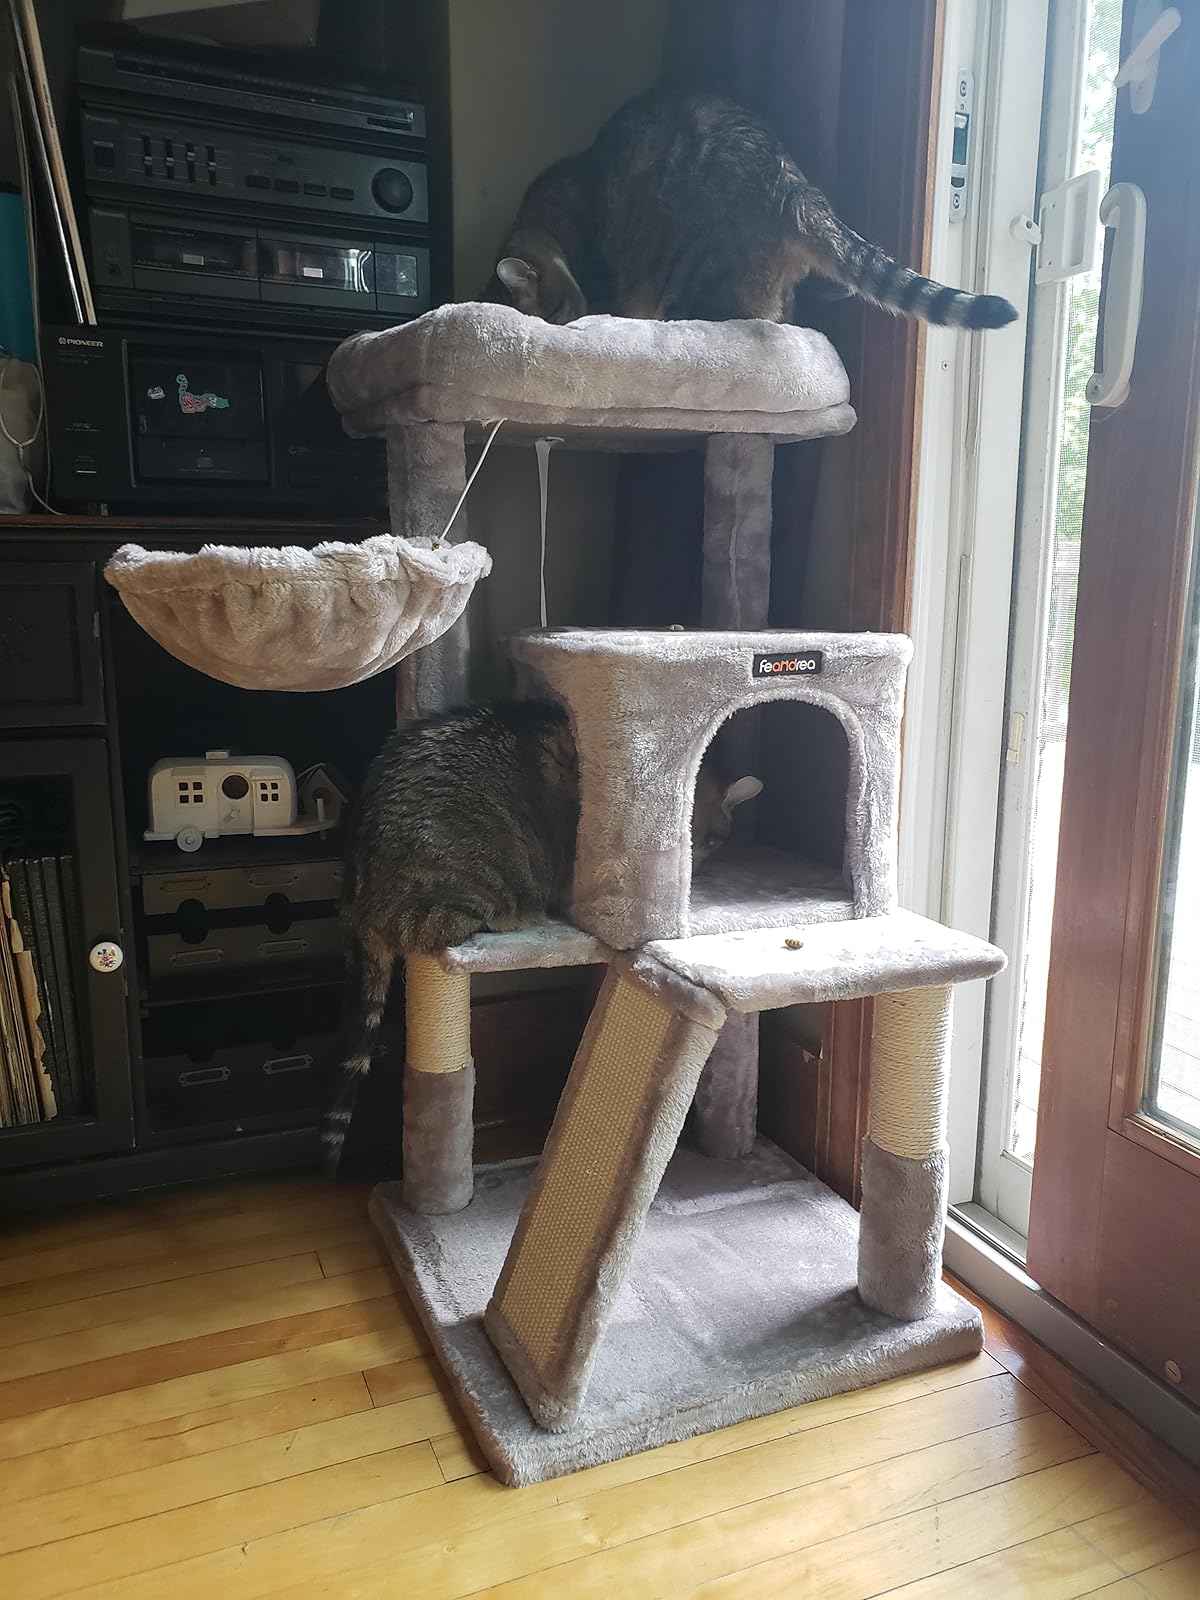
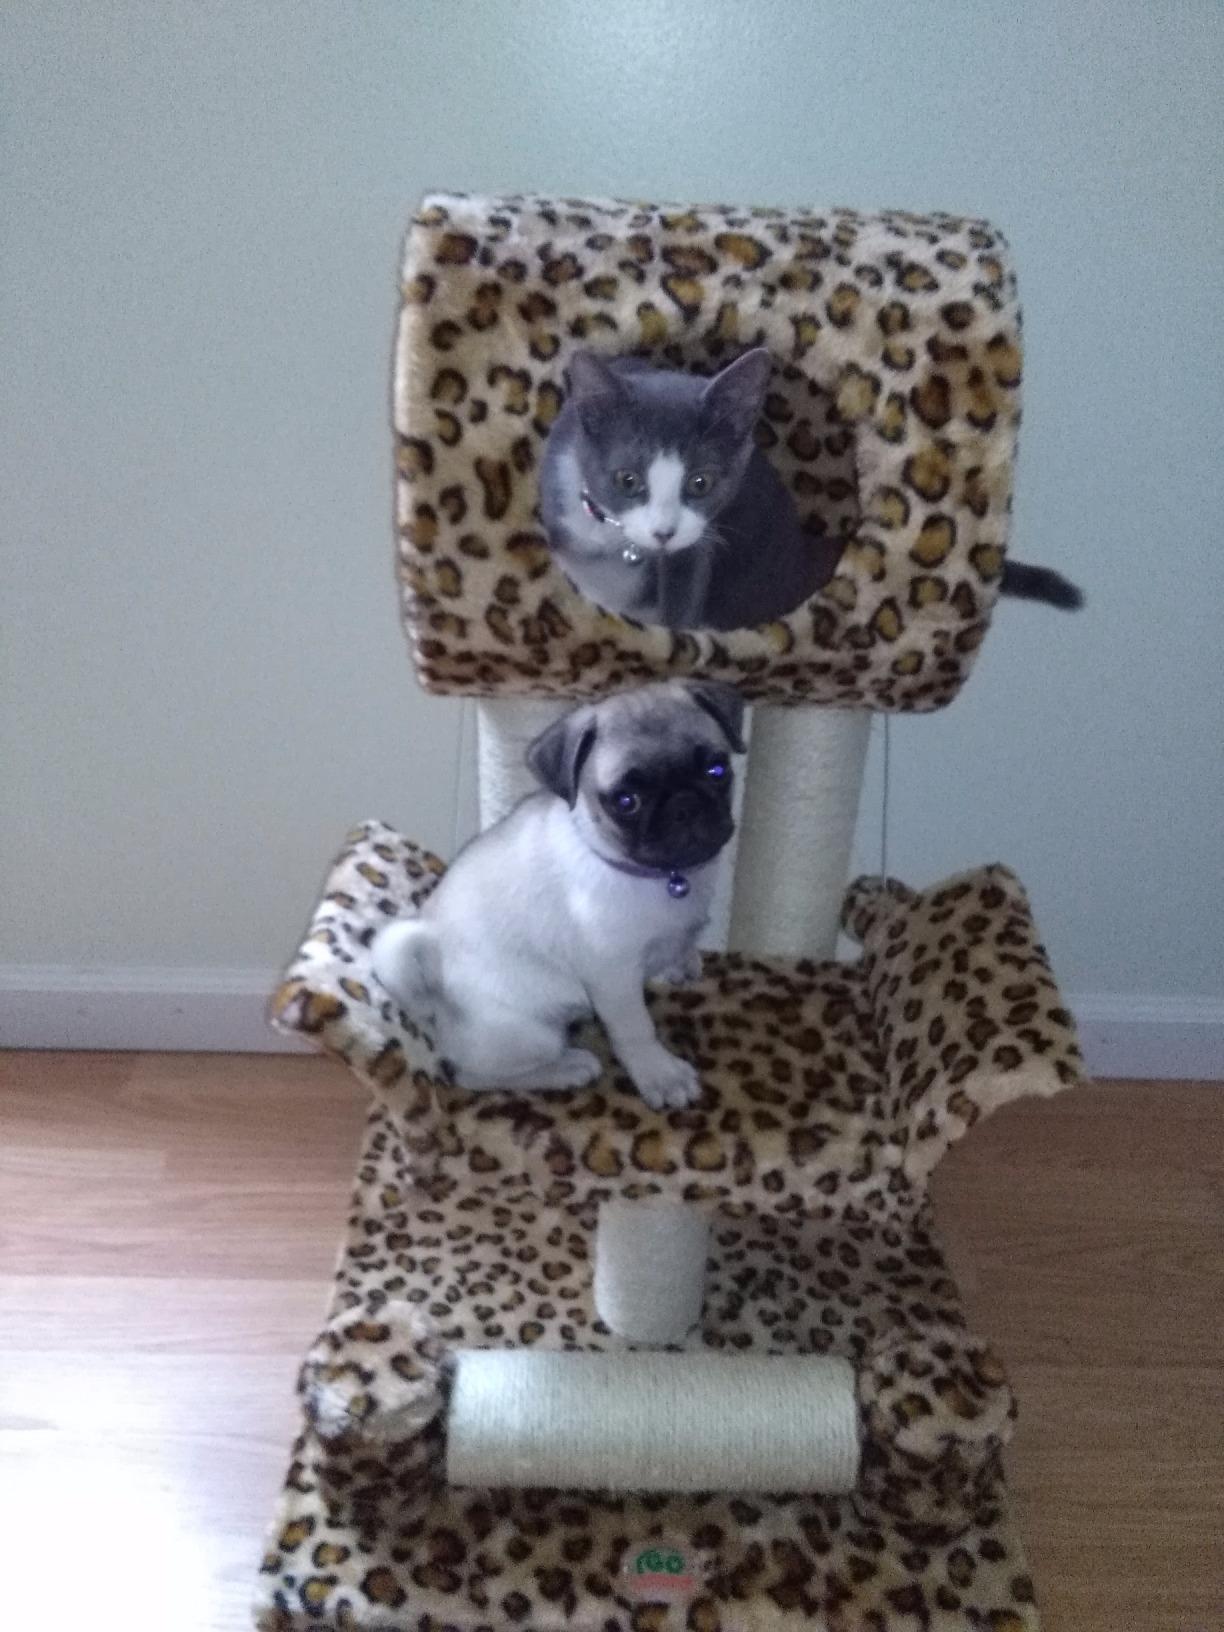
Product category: items_cat tree
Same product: no